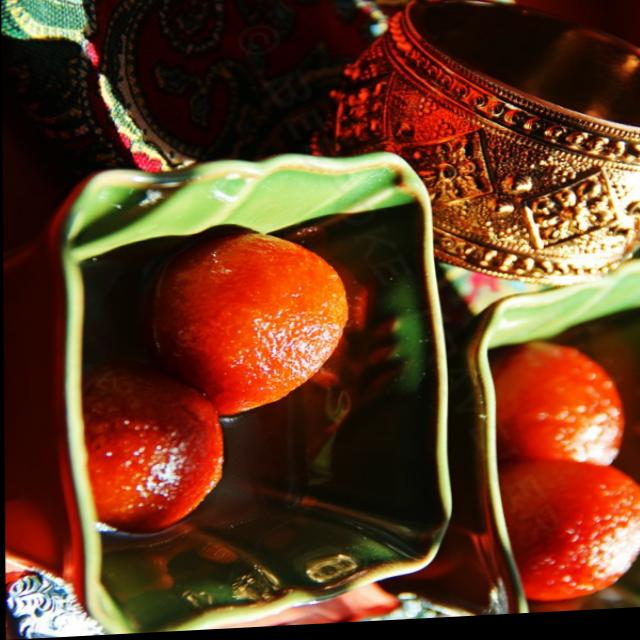
Dish: gulab_jamun